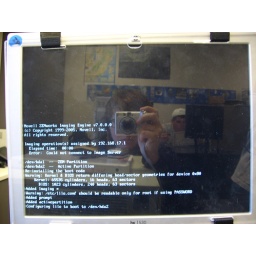
ME in the computer screen